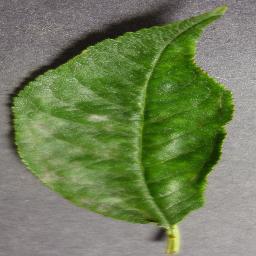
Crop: cherry
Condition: (including_sour)_powdery_mildew